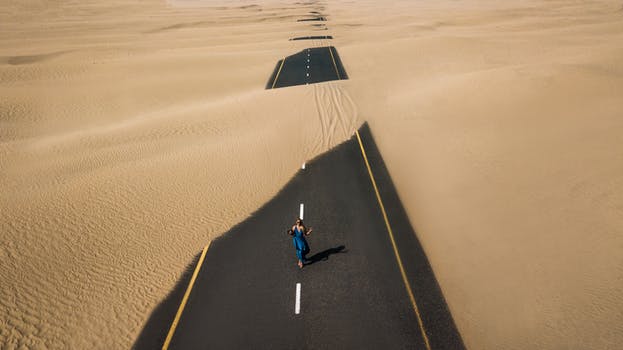
Label: No Watermark